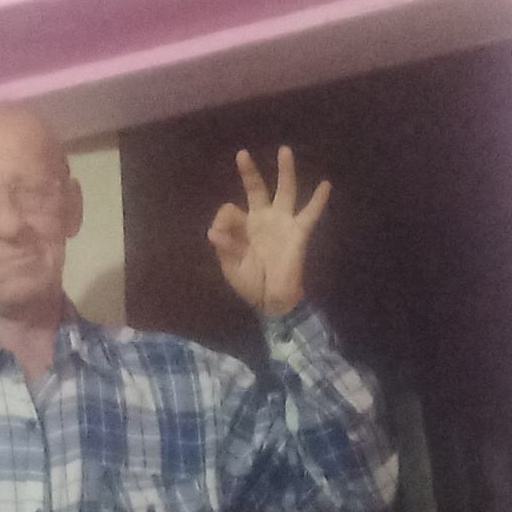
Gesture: ok